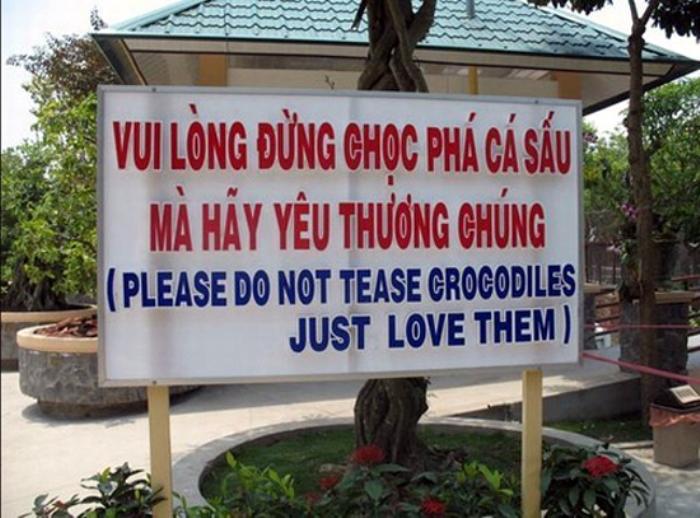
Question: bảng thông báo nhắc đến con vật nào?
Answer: nhắc đến cá sấu